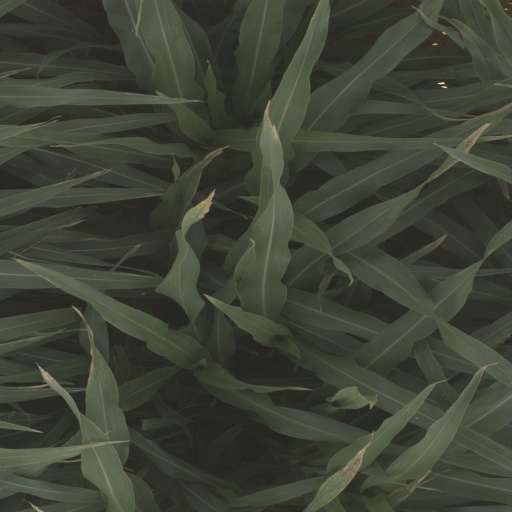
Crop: sorghum